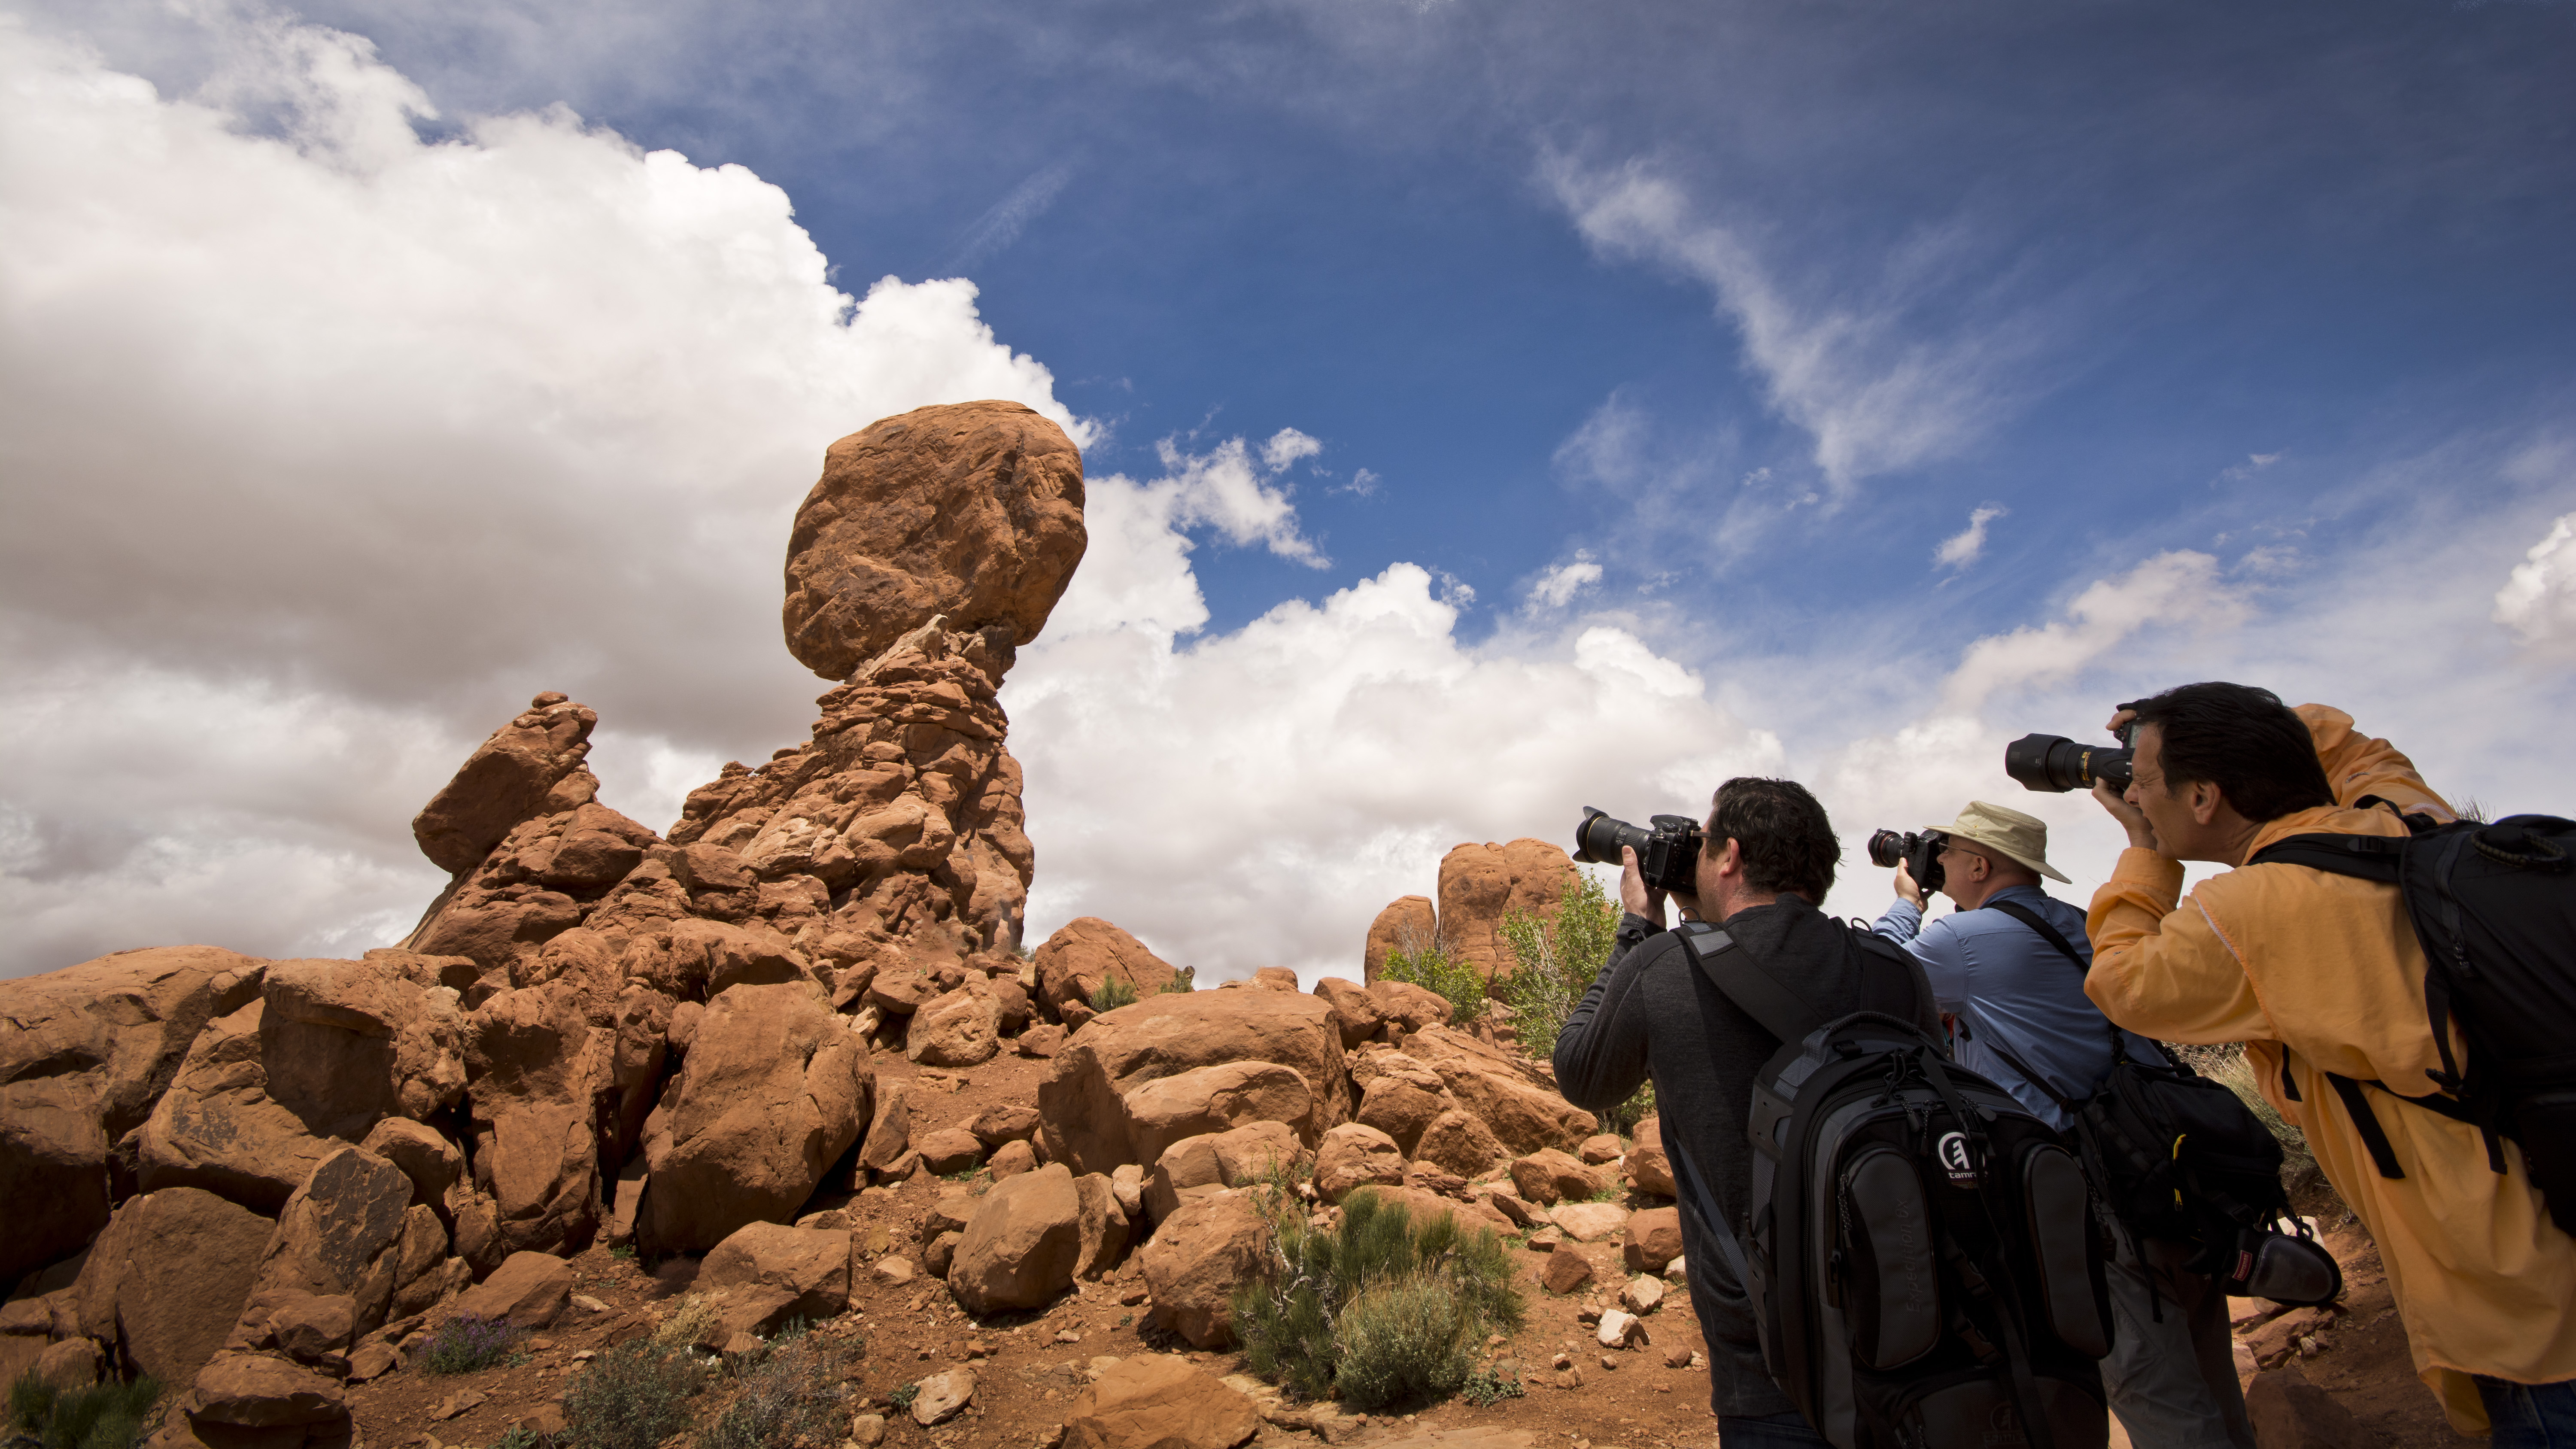
landscape, rock, mountain, adventure, travel, arch, geology, temple